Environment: real
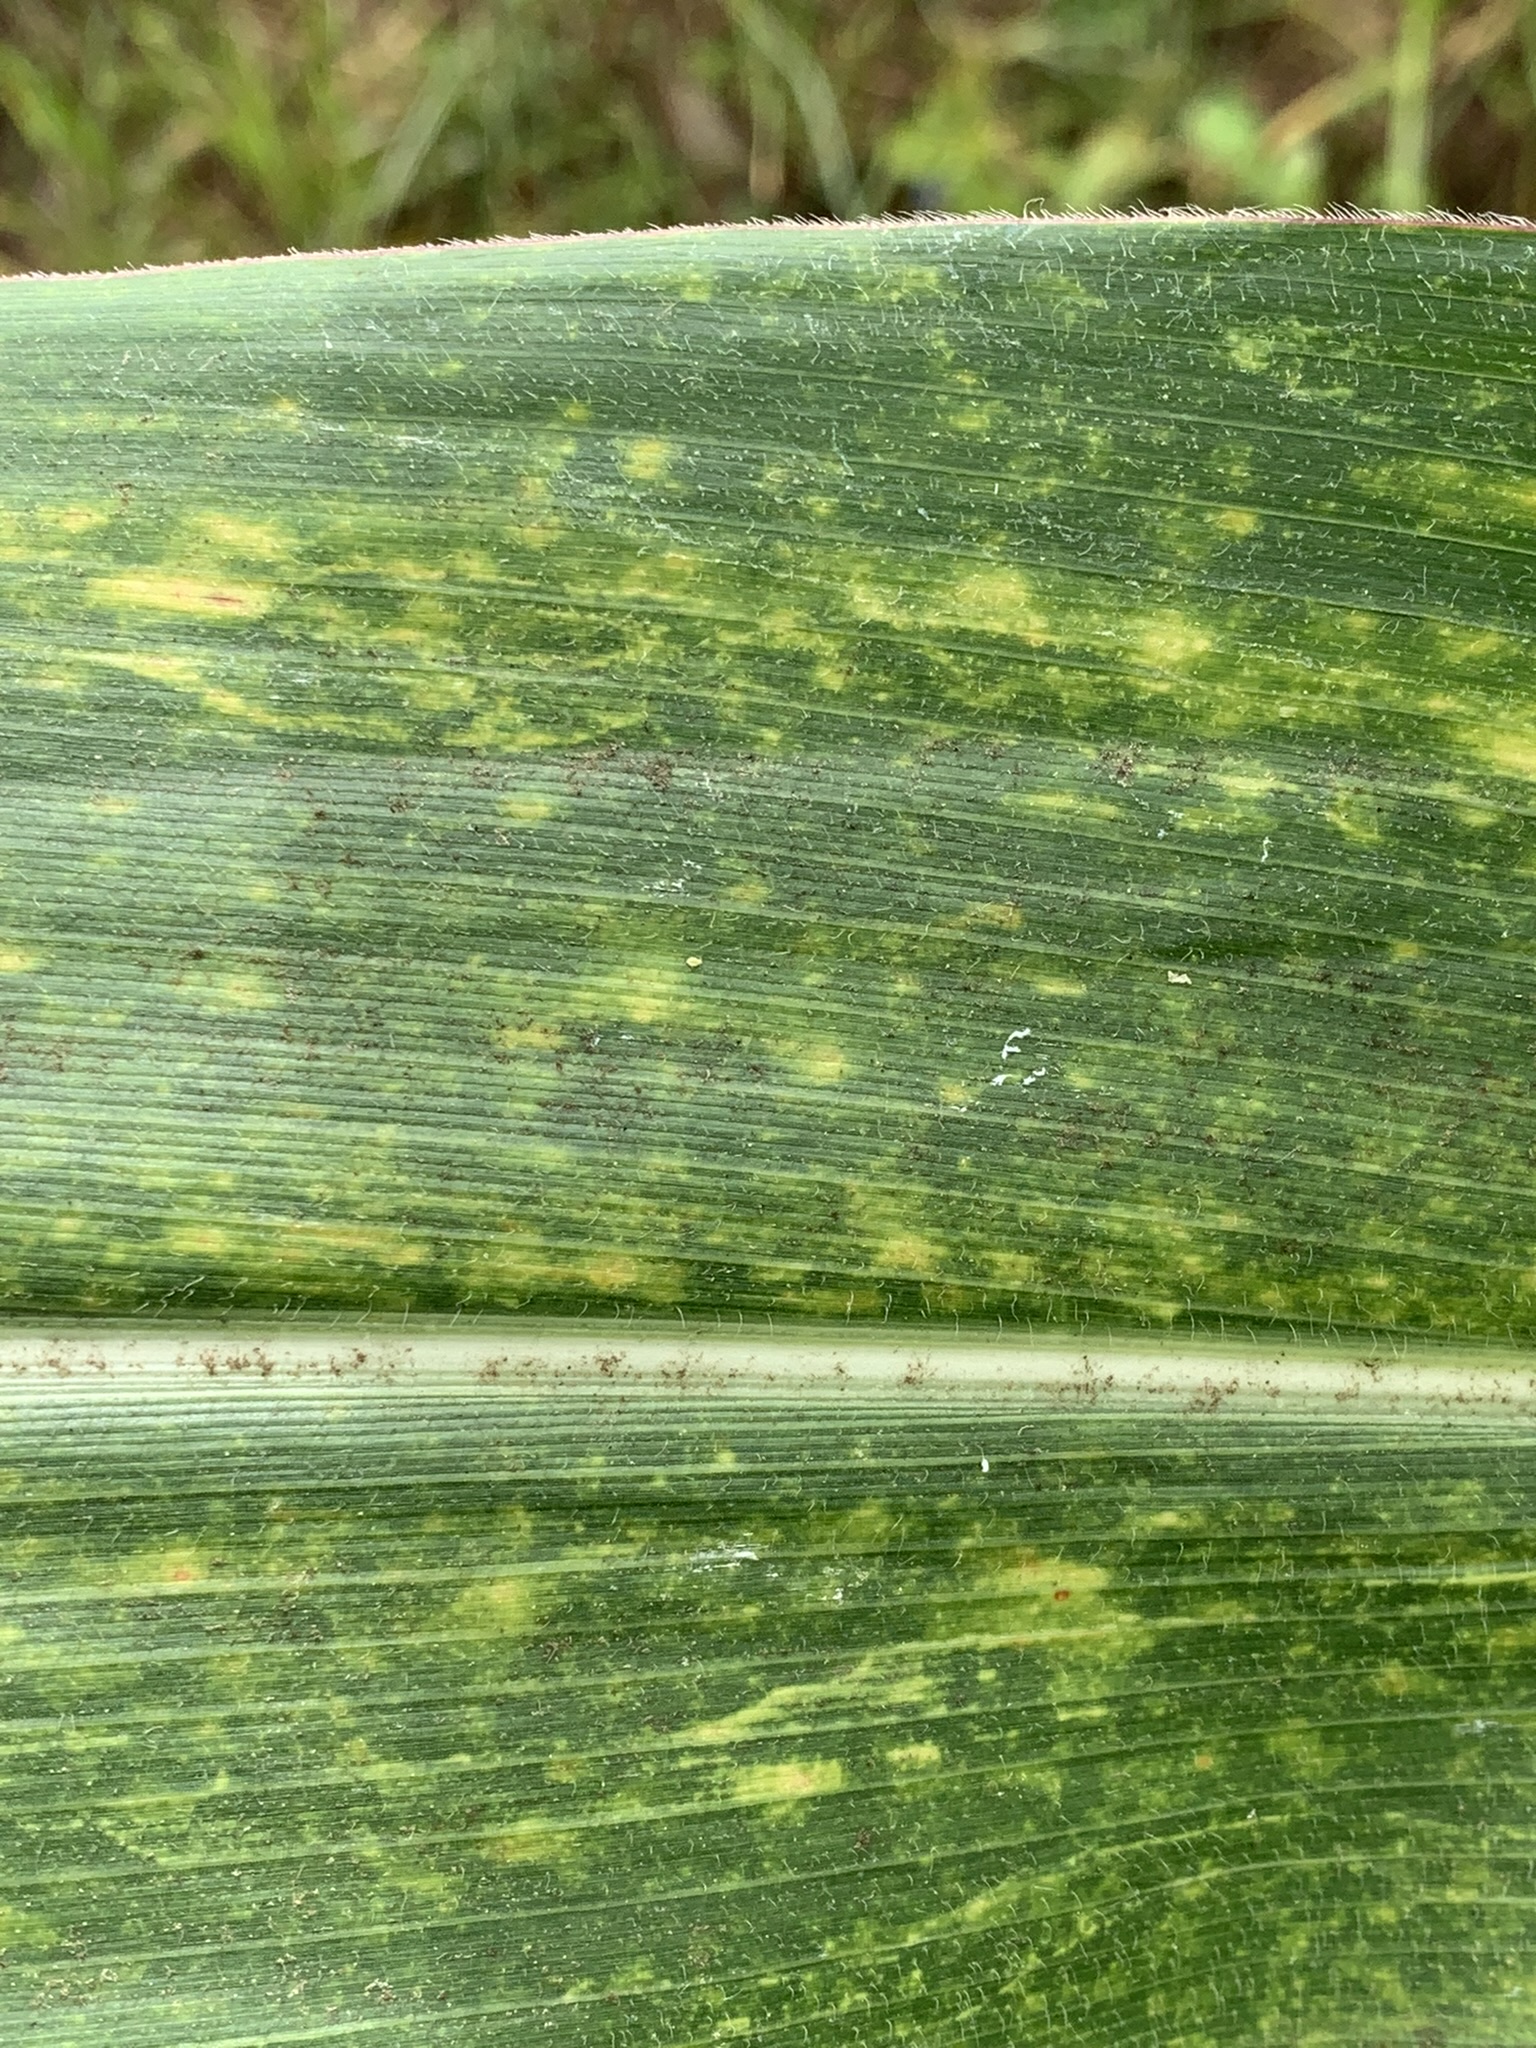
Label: lethal_necrosis